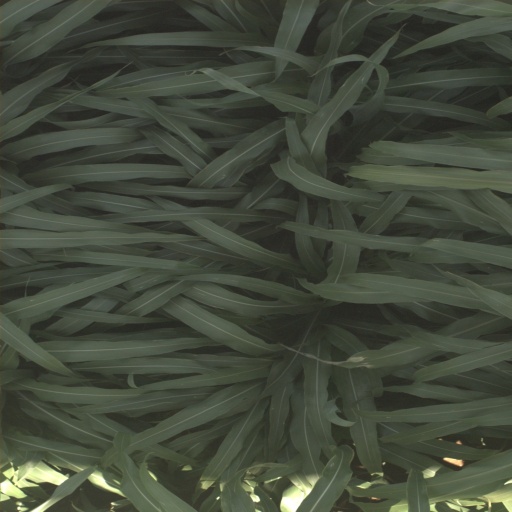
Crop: sorghum